Lachenalia reflexa

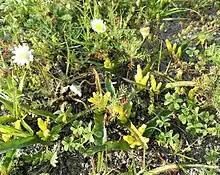
"Lachenalia reflexa" growing in its natural habitat, in Kenwyn Nature Park, Cape Town.

The species is rare and declining in its native South Africa. It is naturally restricted to lowland, winter-rainfall areas in Cape Town and also up to Malmesbury, just to the north. It is therefore entirely endemic to the Western Cape Province.